4D-RCS Reference Model Architecture

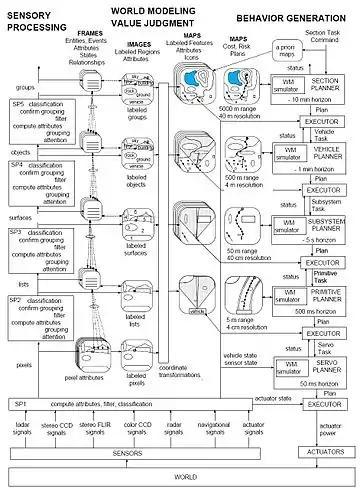
Five levels of the 4D/RCS architecture for Demo III.

The figure is a computational hierarchy view of the first five levels in the chain of command containing the Autonomous Mobility Subsystem in the 4D/RCS architecture developed for Demo III. On the right of figure, Behavior Generation (consisting of Planner and Executor) decompose high level mission commands into low level actions. The text inside the Planner at each level indicates the planning horizon at that level.